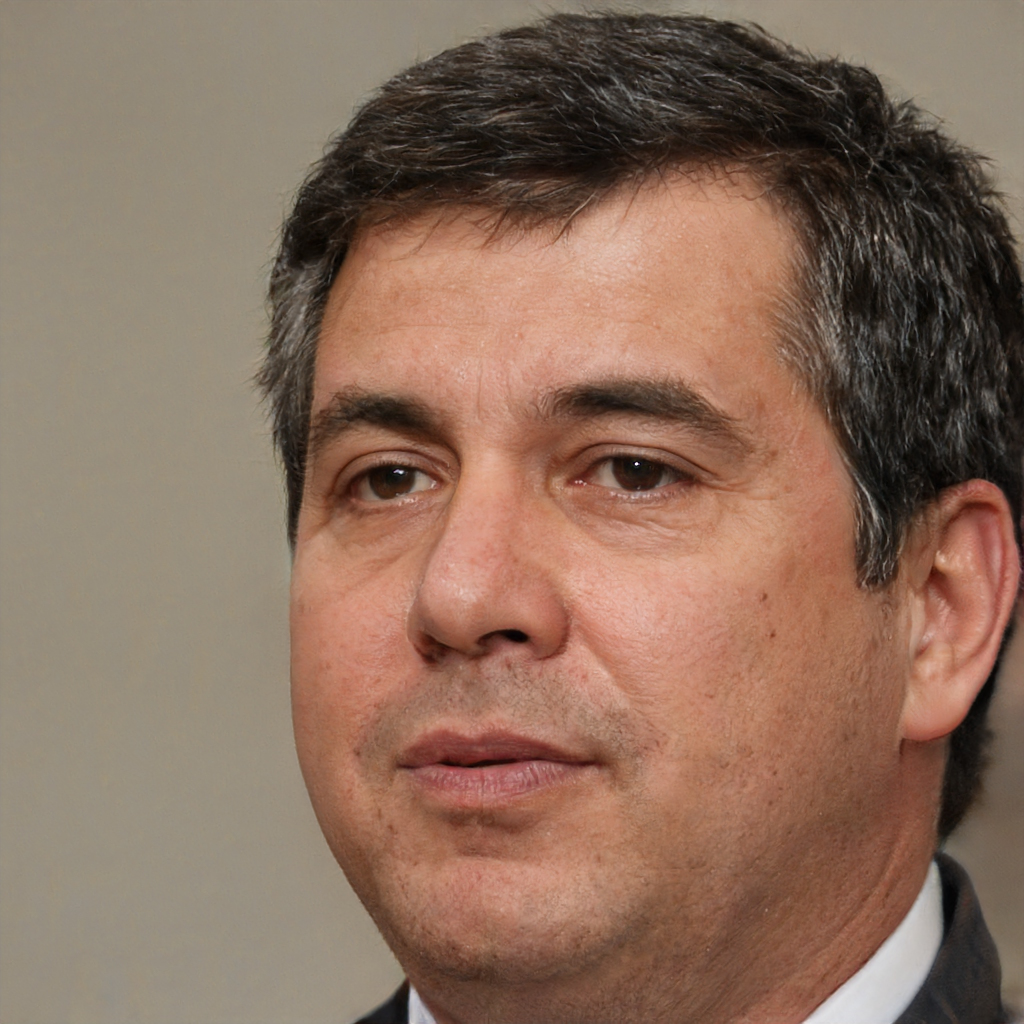
Portrait style: Real Portrait